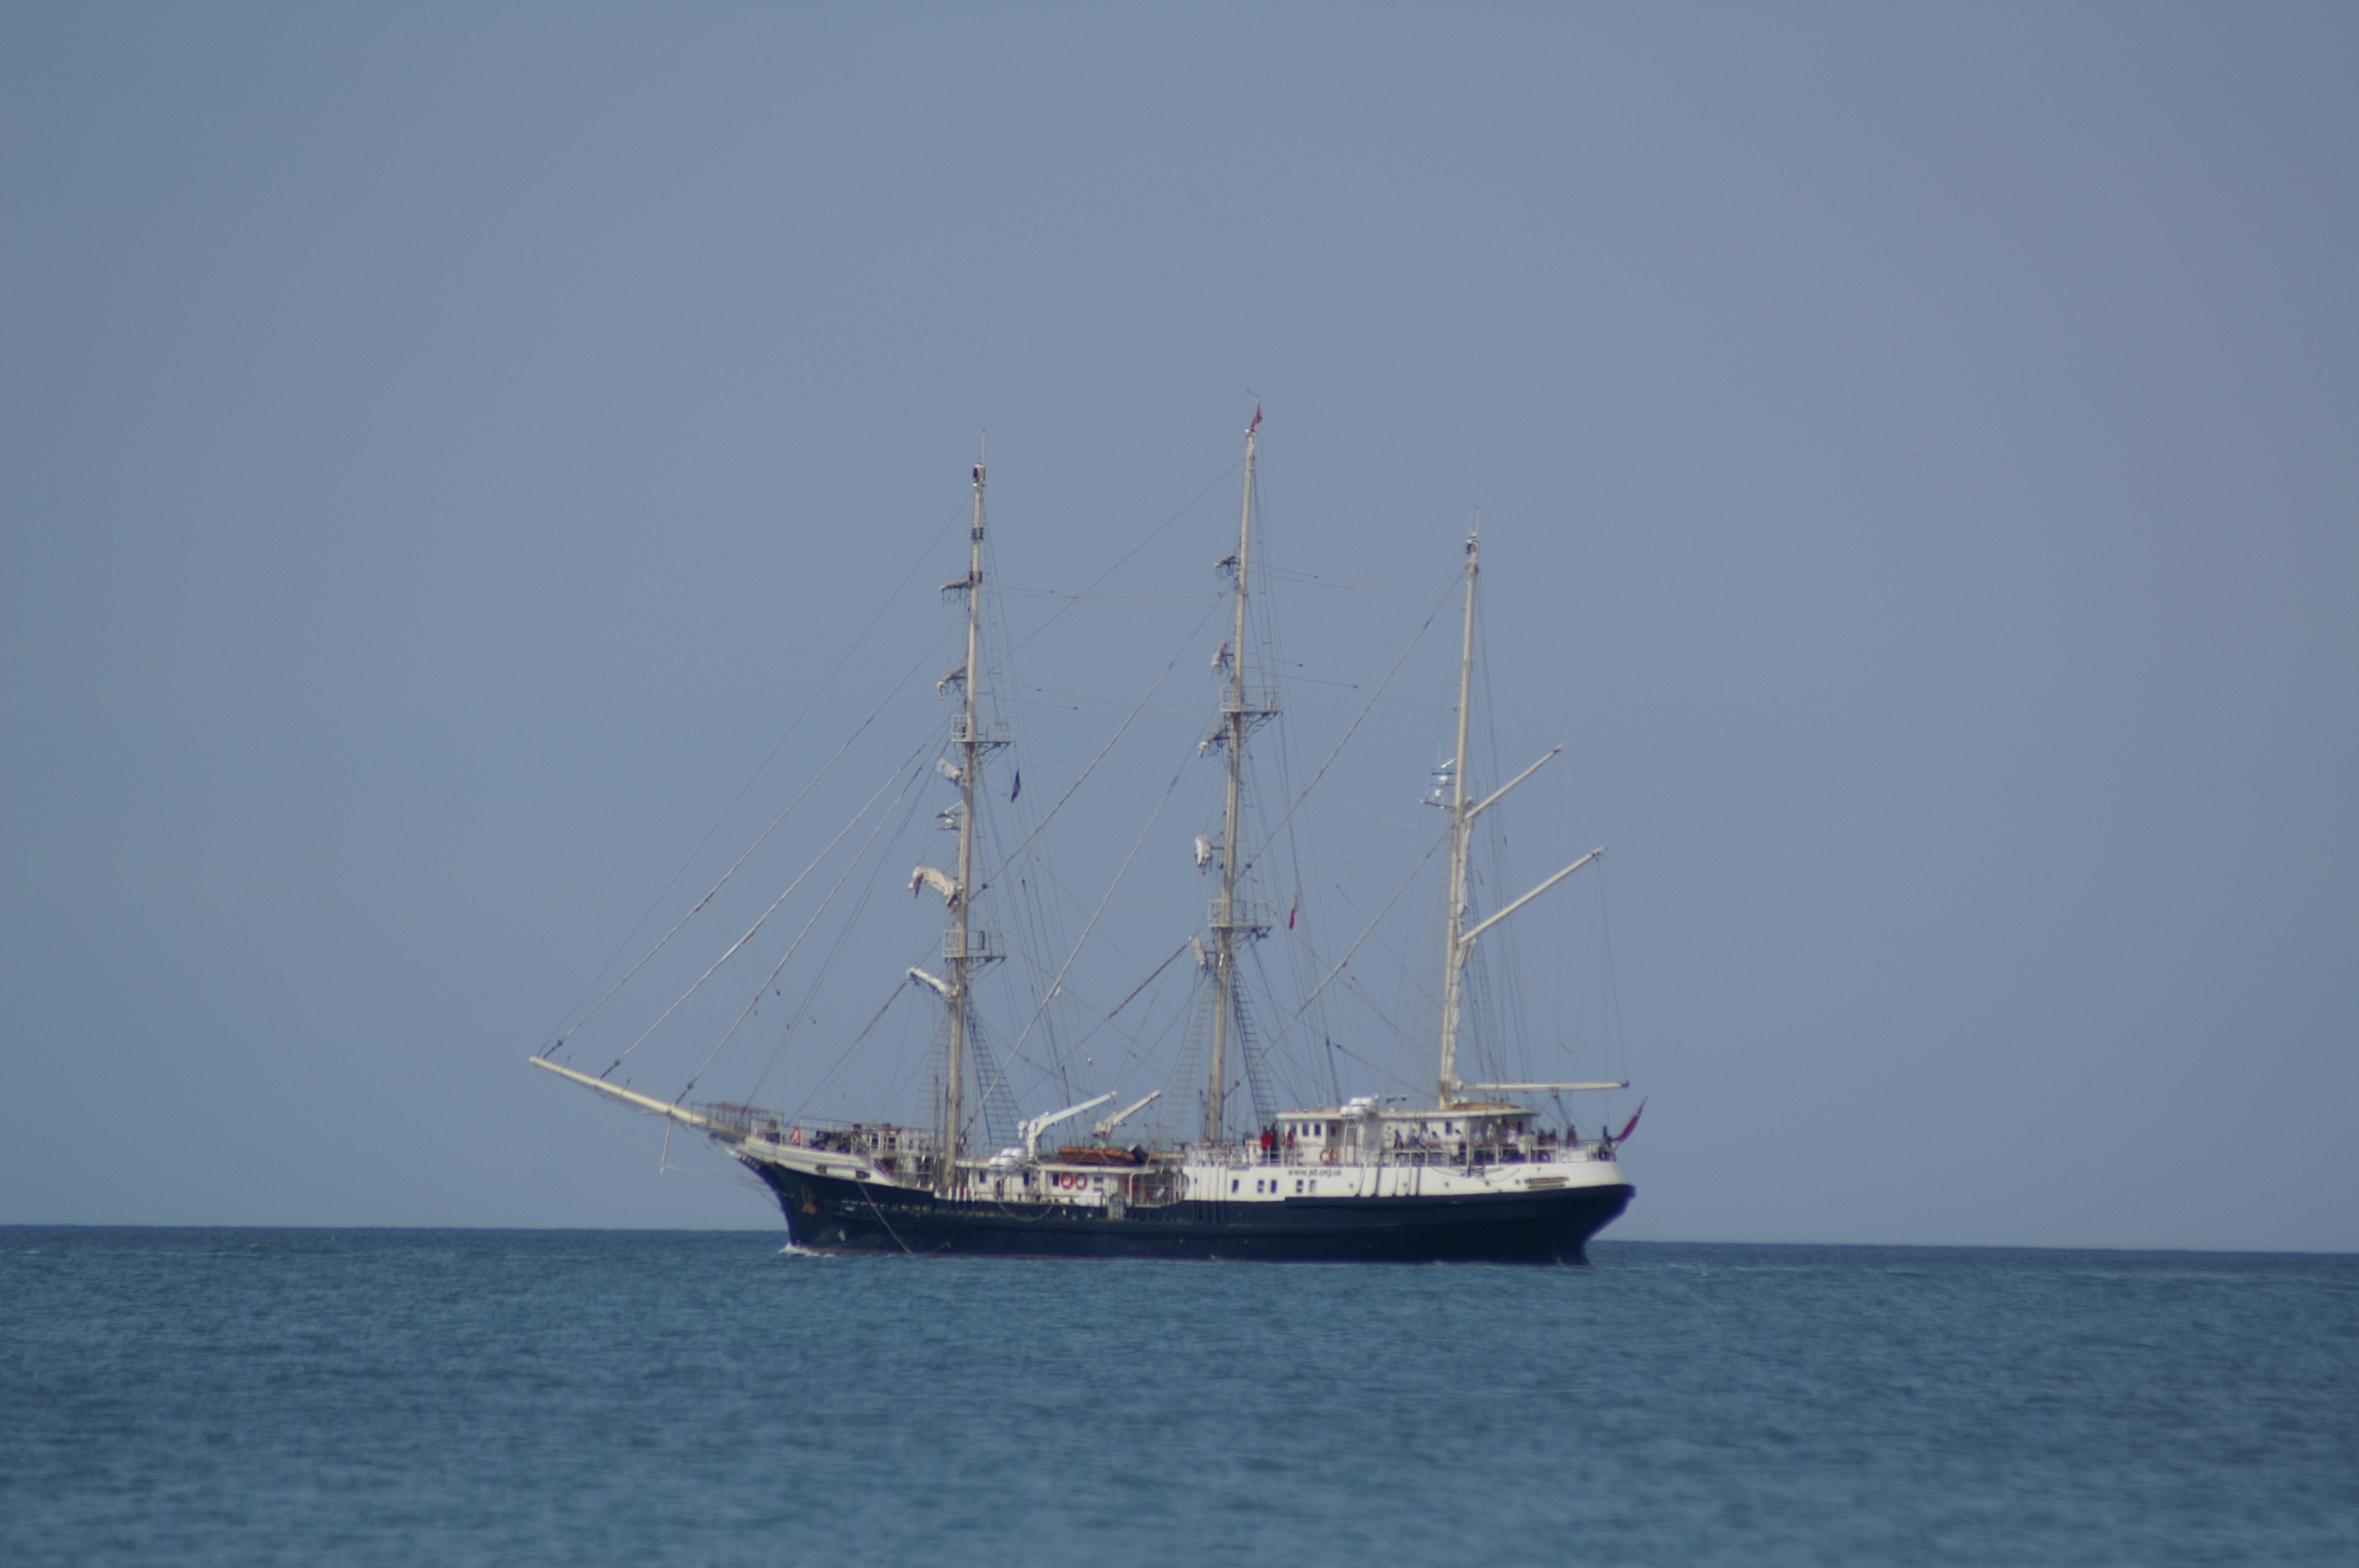
sea, water, ocean, horizon, boat, ship, travel, beam, france, europe, mediterranean, vehicle, mast, seascape, holiday, port, sailboat, blue sky, cruise, startup, sail, marine, navigation, marseille, watercraft, schooner, crew, windjammer, frigate, stern, brig, sailing ship, mediterranean sea, fishing vessel, blue sea, waterline, tall ship, galleon, three masted, a historical monument, sailing the belem, sailing boat load, cabotage, caravel, brigantine